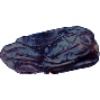
Label: Dates 1